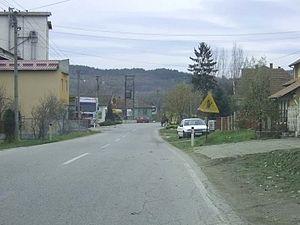
Boljare, près de Vlasotince, Serbie
Boljare est une localité de Serbie située dans la municipalité de Vlasotince, district de Jablanica. En 2002, elle comptait 1 001 habitants.